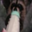
Label: raccoon